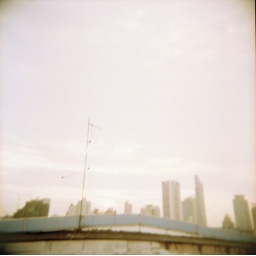
@South Chongqing road, Shanghai. Some day's sky in Shanghai. early of 2008..... not clear any more.